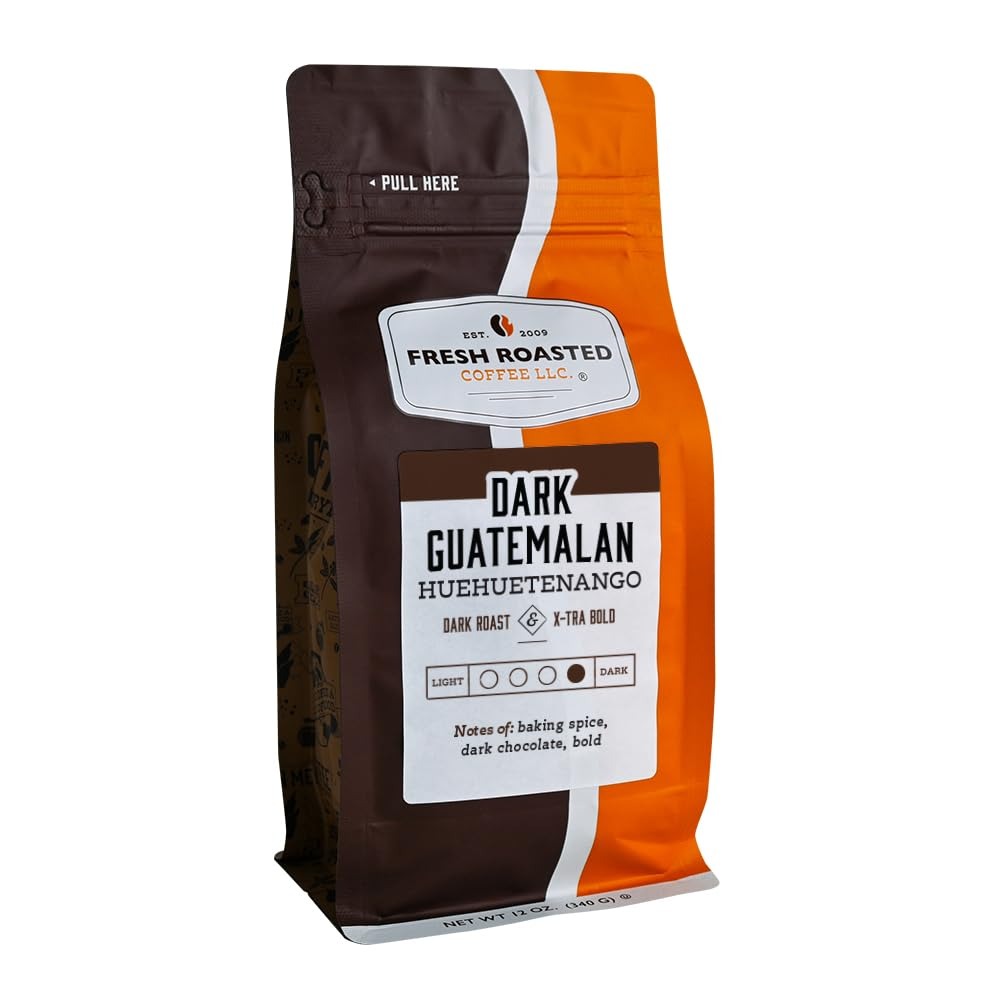
Item Name: Fresh Roasted Coffee, Dark Guatemala Huehuetenango | 12 oz | Single Origin | Dark Roast | Kosher | Whole Bean
Bullet Point 1: This Guatemalan dark roast coffee is full-bodied with dark chocolate notes, a bold and spicy body, and a smooth finish. A wonderfully rich selection with very little acidity.
Bullet Point 2: Unlike some other coffees you could choose, this is not a blend. This bag contains 100% Arabica coffee from Guatemala, no additives, artificial flavors or preservatives.
Bullet Point 3: SINGLE-ORIGIN FROM HUEHUETENANGO, GUATEMALA. Bourbon and Caturra Varietals. Fully Washed and Patio Sun-Dried. Grown 1,200 - 2,000 masl.
Bullet Point 4: COFFEE FOR EVERYBODY whether you’re a casual coffee drinker or a third wave connoisseur. Fresh Roasted Coffee is family-owned, sustainably sourced and proudly roasted, blended, and packaged in the United States of America. We offer more than 80 varieties of whole bean and ground coffee, coffee pods, and unroasted coffee.
Bullet Point 5: Fresh Roasted Coffee is roasted on Loring SmartRoasters to reduce our carbon footprint and provide superior flavor. Fresh Roasted Coffee nitrogen flushes every bag to remove flavor-stealing oxygen and keep your coffee at its freshest and best tasting for as long as possible. Fresh Roasted Coffee bags are resealable and feature a one-way degassing valve.
Bullet Point 6: GROWN RESPONSIBLY, ROASTED RESPONSIBLY. We’re committed to sustainability from sourcing to roasting to packaging. There’s also nothing artificial in these single-origin selections - no additives, no fillers, no flavorings.
Bullet Point 7: 100% ARABICA COFFEE. Certified Orthodox Union (OU) Kosher. Approved for use in standard drip coffee makers as well as espresso machines, automatics, pour overs, Aeropress, French press, moka pot, and percolators.
Product Description: This delicious dark roast Guatemalan coffee has a full body with woody aromatics, bold notes of baking spice and a clean finish. Dark and rich, balanced and smooth; if your tastes tend to favor the rich clean taste found in many of our Central American coffees you will certainly appreciate this dark roast coffee offering, which has very little acidity. This Fresh Roasted Coffee selection is here to delight your coffee cravings, every time. This particular Guatemalan bean is produced using a standard that is becoming less and less common as technology in the coffee world improves. The beans are prepared for export using the European Preparation standard, a process in which the beans are hand picked and sorted until there are no more than 8 defects per 300 grams of unroasted coffee, helping the finished product to have the amazing balanced flavor profile the region is most famous for. Unlike some other coffees you could choose, this is not a blend. This bag contains 100% Arabica coffee from Guatemala, no additives, artificial flavors or preservatives.
Value: 12.0
Unit: Ounce

Price: 14.99